Timeline of the Suez Crisis

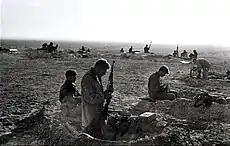
Israeli paratroopers dig in near the "Parker Memorial"

The portion of the paratroopers under Sharon's command continued to advance to meet with the 1st Brigade. En route, Sharon assaulted Themed in a dawn attack, and was able to storm the town with his armour through the Themed Gap. Sharon routed the Sudanese police company, and captured the settlement. On his way to the Nakla, Sharon's men came under attack from Egyptian MIG-15s. On the 30th, Sharon linked up with Eytan near Nakla.